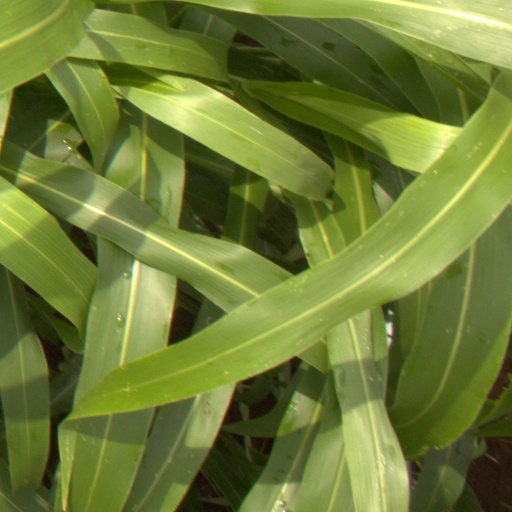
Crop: sorghum